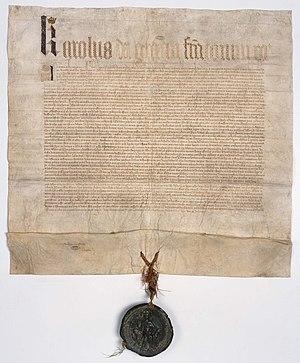
Ordonnance du roi Charles V fixant la majorité des rois de France à 14 ans et l'organisation de la régence. Acte en latin sur parchemin scellé du sceau royal de cire verte pendant sur lacs de soie rouge et verte, daté d'août 1374.
Le régent ou la régente de France était le titre décerné à celui ou celle qui était désigné pour exercer les prérogatives royales et gouverner le royaume de France pendant la minorité ou l'absence du roi de France. Des princes, reines et évêques ont été chargés de la régence par plusieurs modes de désignation. Le terme de cet exercice ayant été la majorité du roi, son retour en France ou sa mort.
La dévolution de la couronne de France désigne l'ensemble des lois fondamentales du royaume de France relatives à la succession à la tête du royaume de France.
Si depuis ses origines jusqu'à la Révolution, le royaume de France n'avait pas de constitution écrite, il restait soumis à un corps de principes de droit public impératifs et consacrés par l'usage. Progressivement, certains de ces principes ont été formulés en un ensemble de coutumes, appelées d'abord Lois du Royaume, puis vers 1575 Lois fondamentales du Royaume pour les distinguer des lois du Roi. Cette distinction introduit une hiérarchie des normes dans le droit de l'Ancienne France : d'une part les lois du Roi, et d'autre part les lois du Royaume auxquelles les premières doivent impérativement se soumettre. Ce fut le rôle constitutionnel du Parlement de Paris de veiller à ce que cette hiérarchie soit maintenue et respectée, ce qui provoqua de nombreuses tensions au XVIIIᵉ siècle entre le roi et ses parlements. Lors de son sacre, le Roi de France s'engage à s'y soumettre et à les maintenir.
Charles V, dit « le Sage », est un roi de France de 1364 à 1380. Son règne marque la fin de la première partie de la guerre de Cent Ans : il réussit à récupérer la quasi-totalité des terres perdues par ses prédécesseurs, restaure l'autorité du pouvoir royal, et sort le Royaume d'une période difficile qui associe les défaites militaires lourdes de Crécy et Poitiers à la grande peste noire des années 1347-1351.
Une ordonnance peut, principalement, être médicale, juridique voire divine.